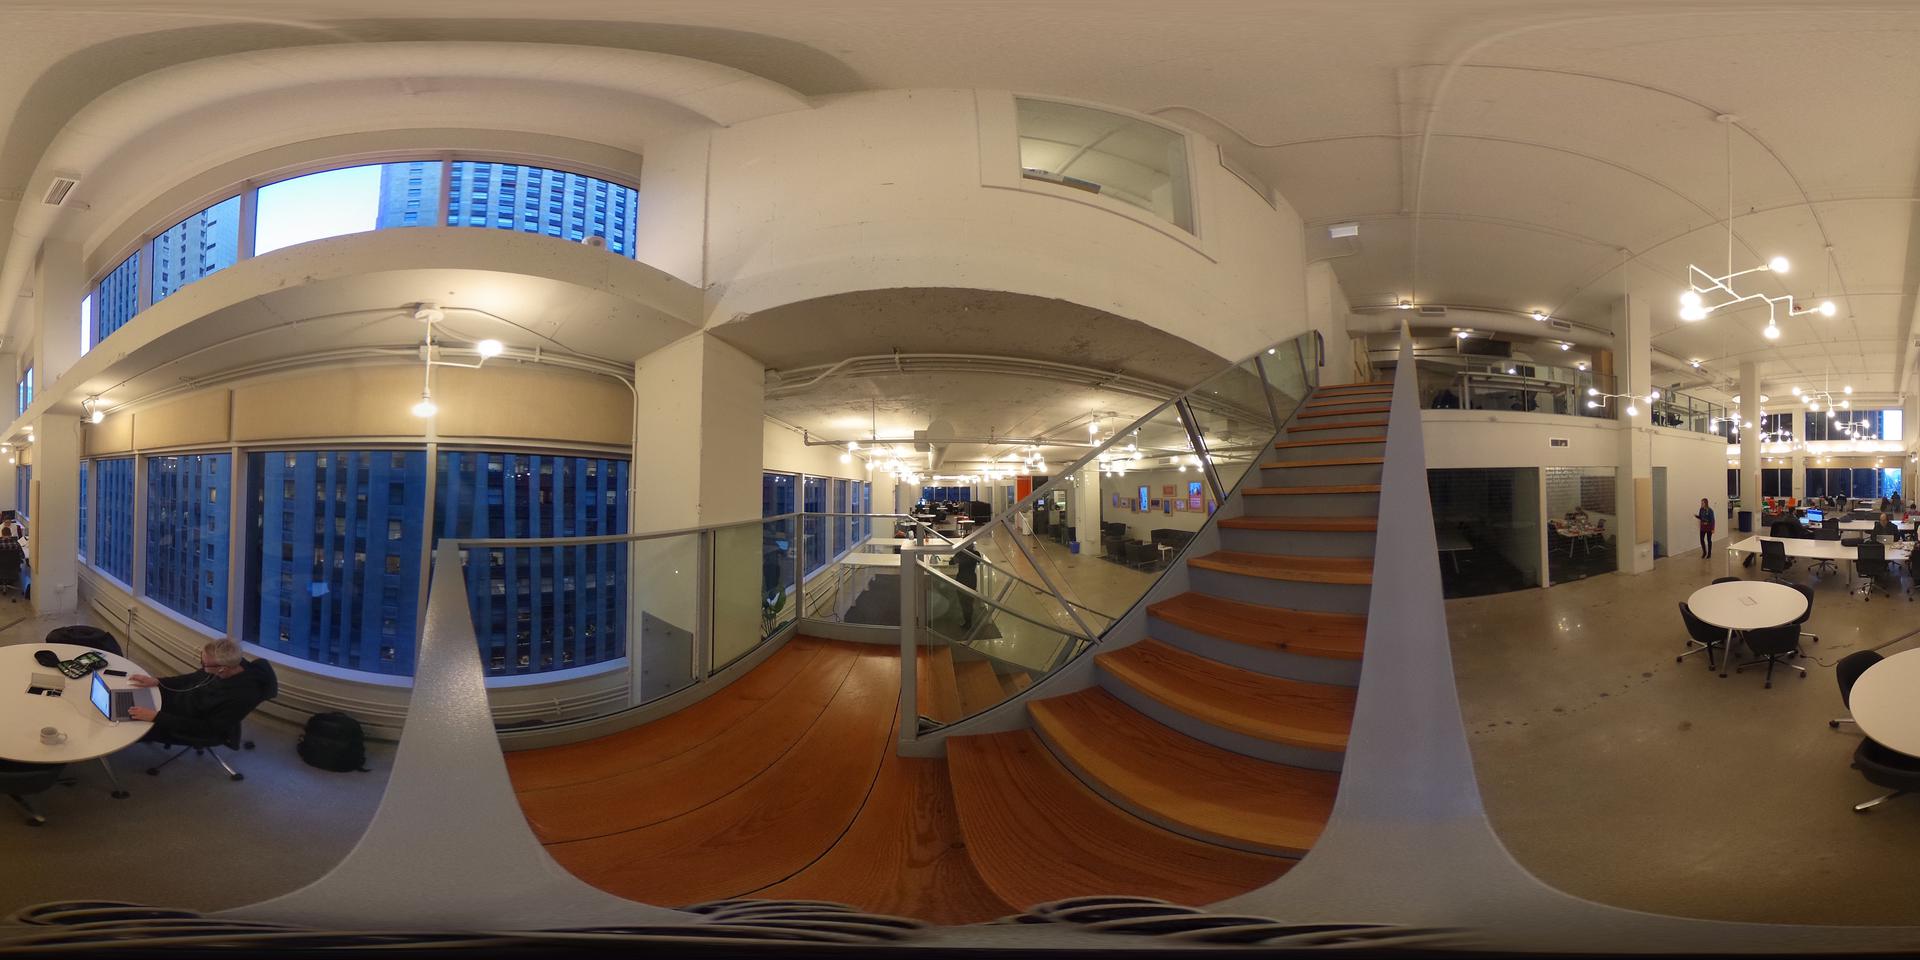
Referred object: the open laptop on the table near the window

Referred object: turn right to find the wooden staircase

Referred object: the round table opposite the staircase